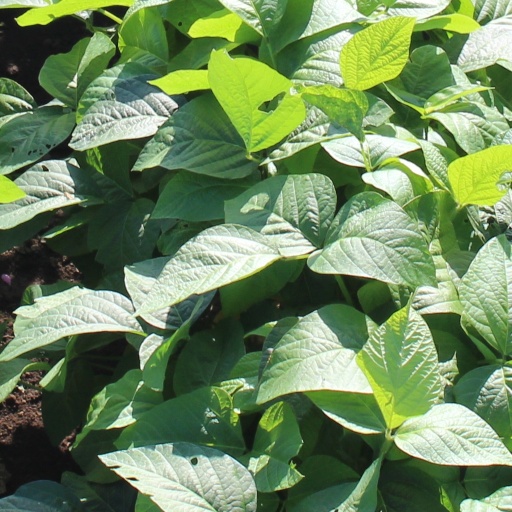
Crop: soybean